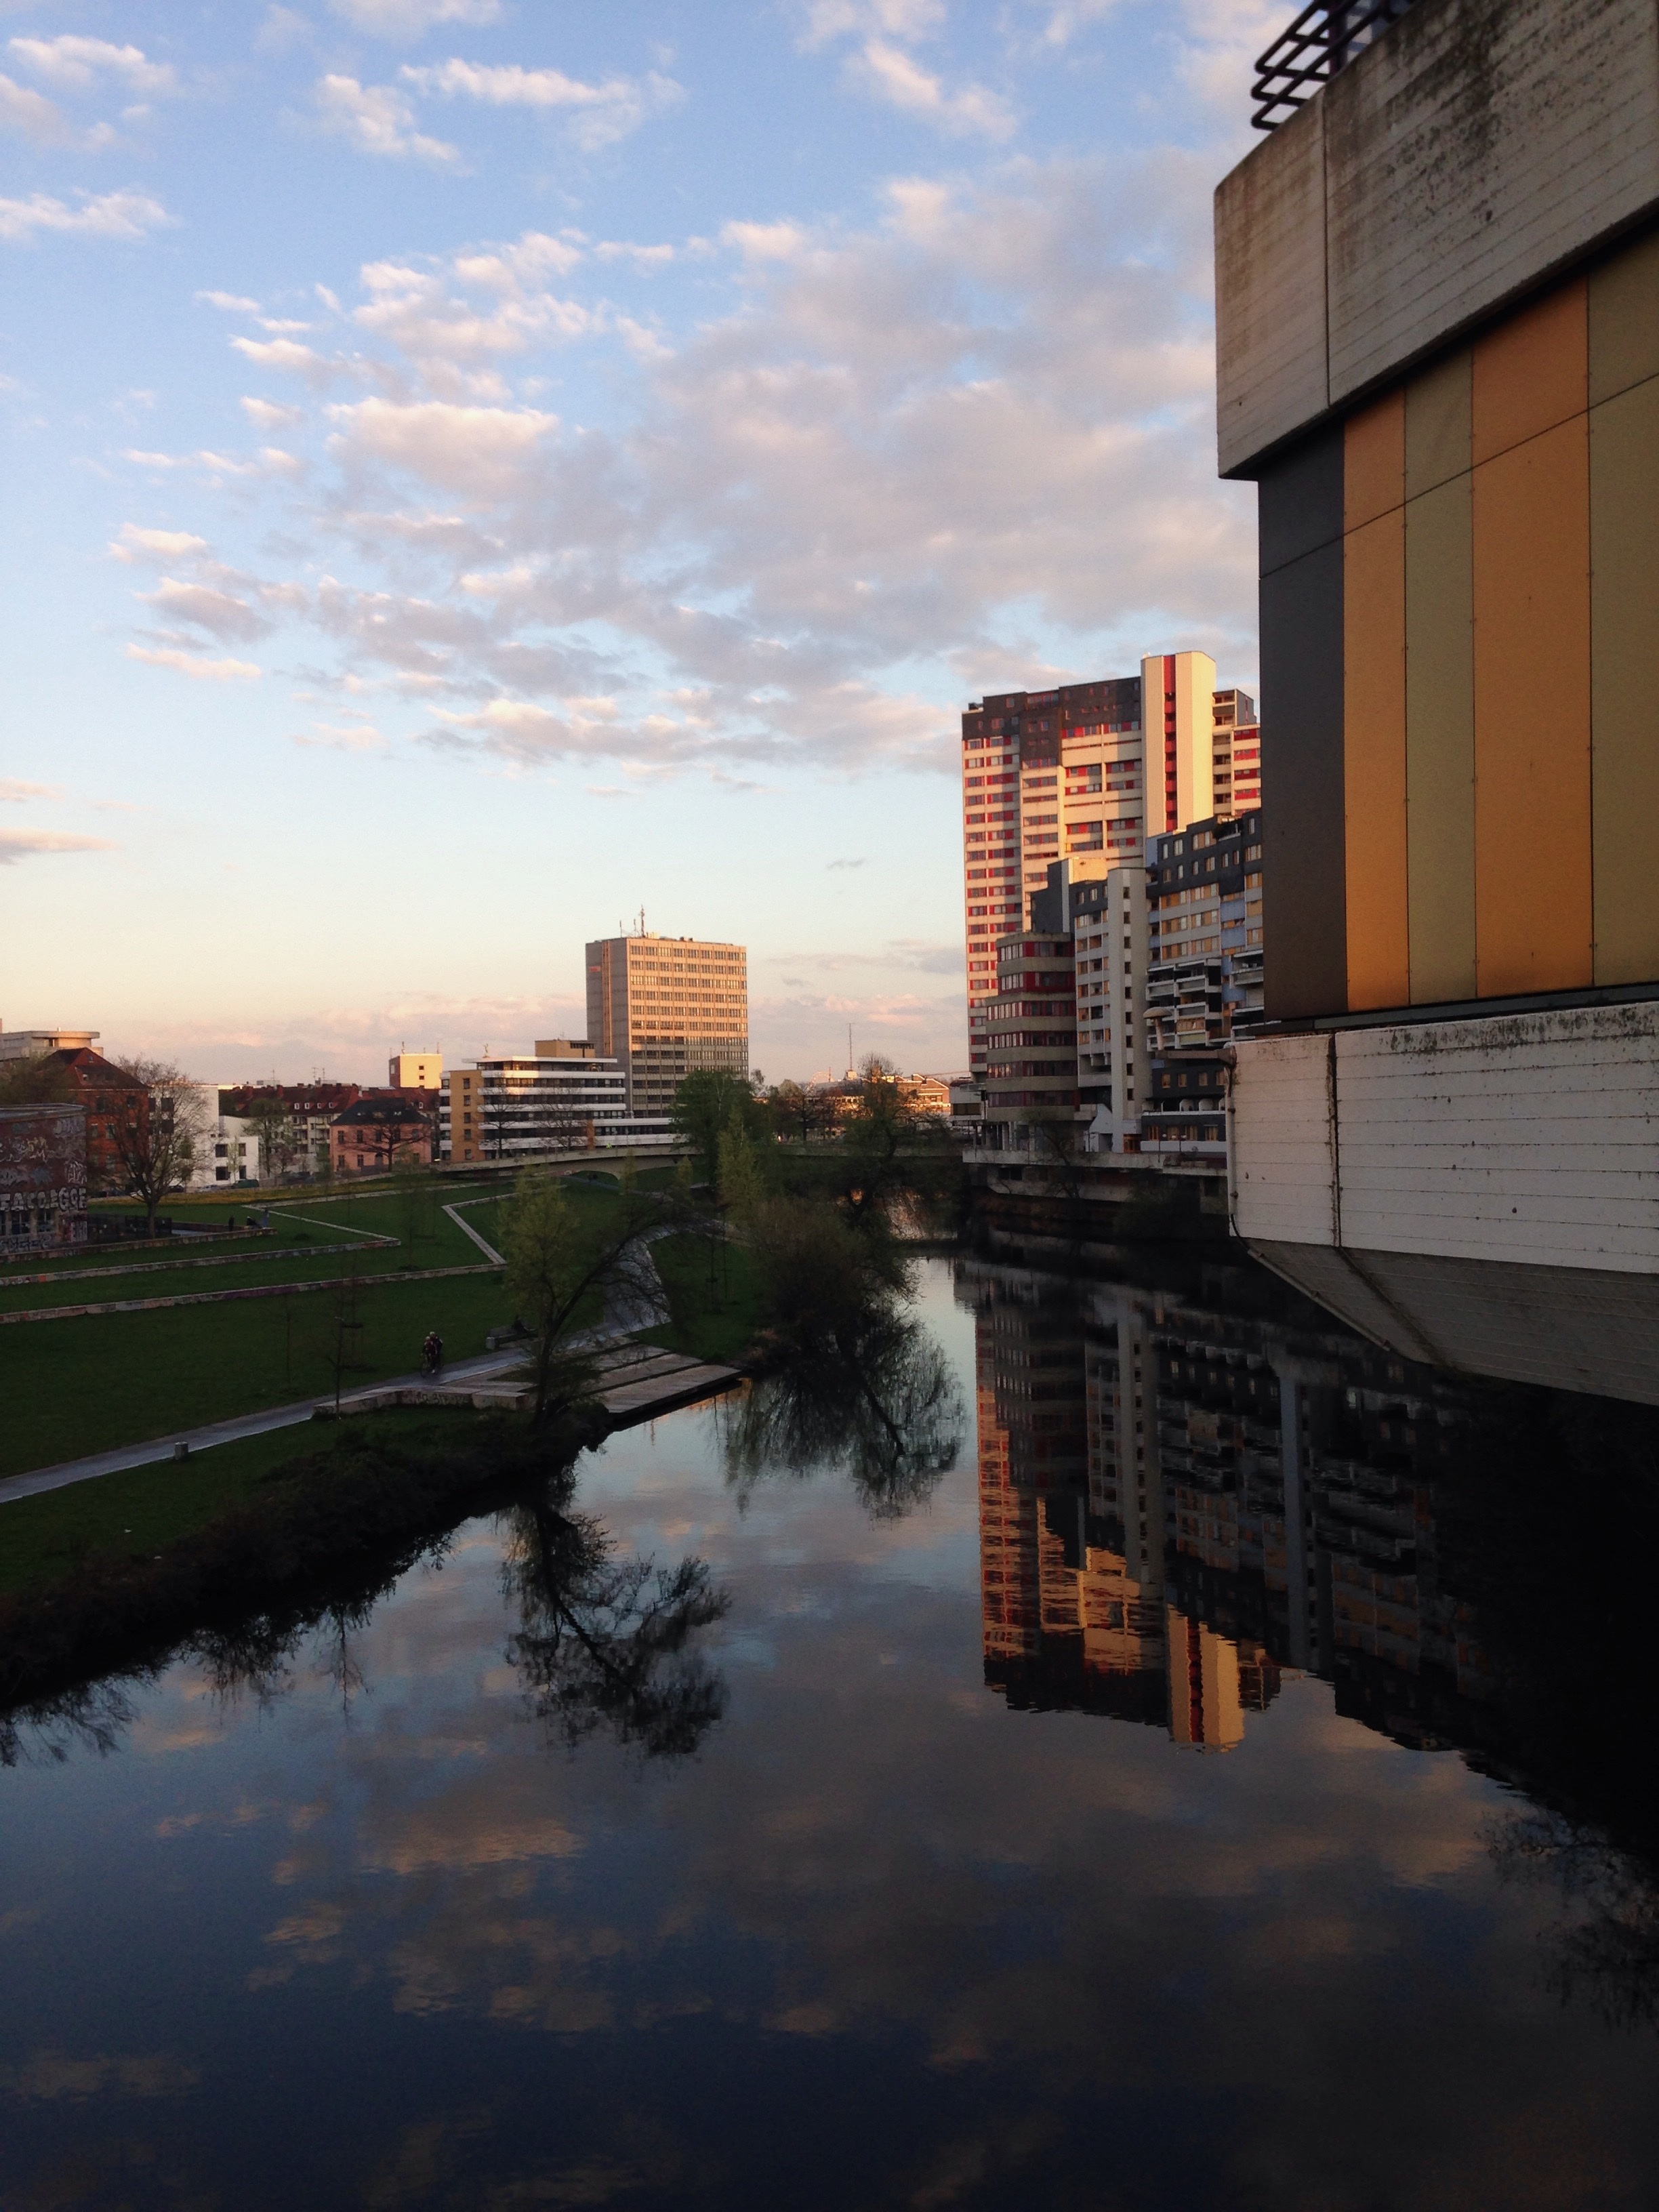
water, architecture, sky, sunset, skyline, sunlight, morning, city, skyscraper, river, canal, cityscape, downtown, dusk, evening, reflection, waterway, urban area, human settlement